Eyelash

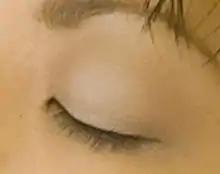
The length of eyelashes in humans vary greatly by individual, but not by sex or ethnicity. Short eyelashes are shown in this female subject

The eyelashes of the human embryo develop from the ectoderm between the 22nd and 26th week of pregnancy. Eyelashes take about seven to eight weeks to grow back if pulled out, but constant pulling may lead to permanent damage. Their color may differ from that of the hair, although they tend to be dark on someone with dark hair and lighter on someone with light hair. Eyelash hair is not androgenic and is therefore not affected by puberty. Lash follicles do not have an arrector pili muscle associated with them, making the lashes static.